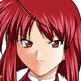
Portrait style: Anime Portrait